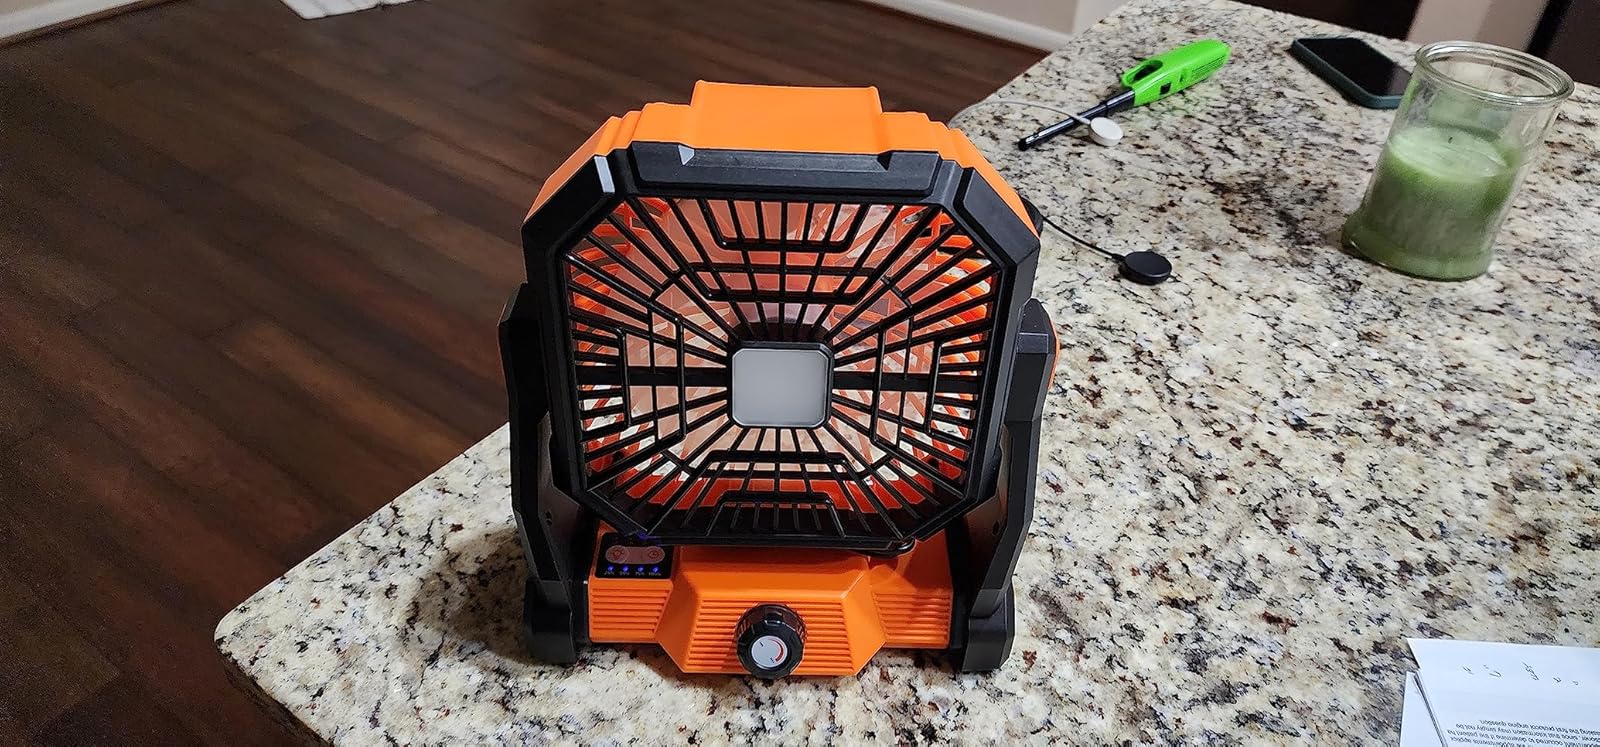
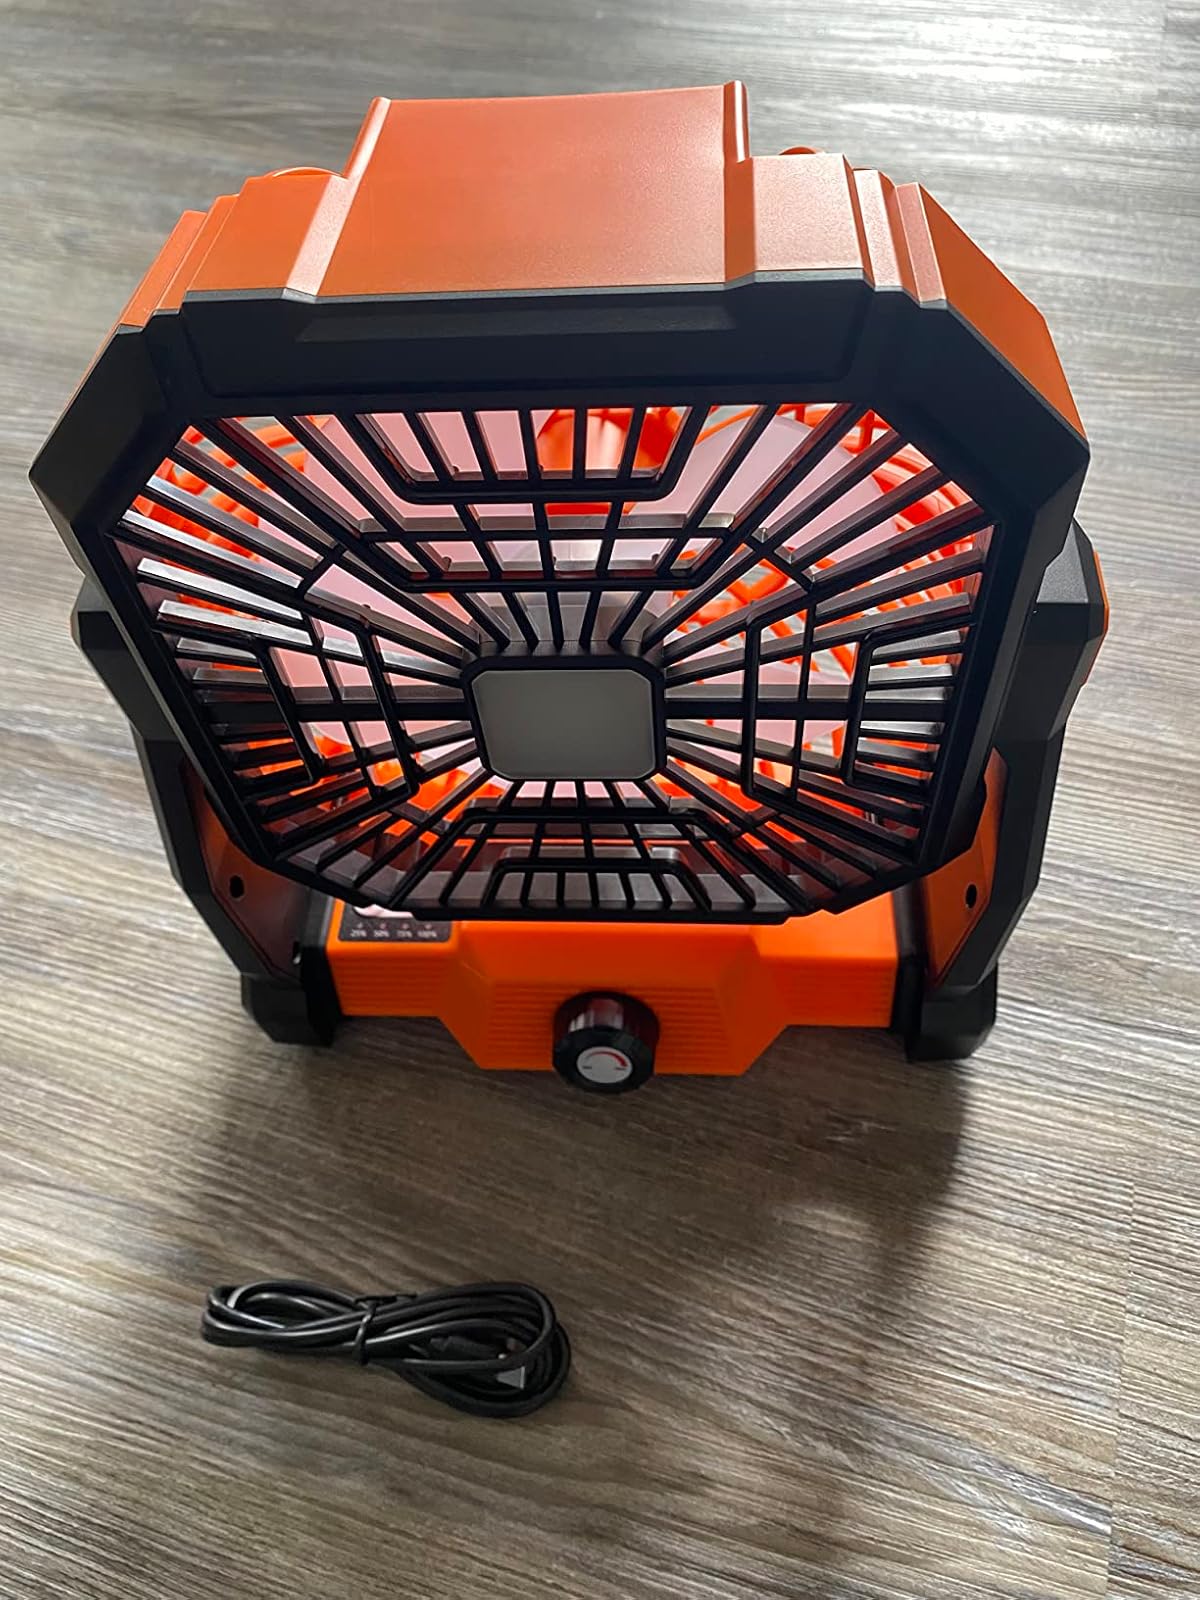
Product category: lantern
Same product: yes